Somerled

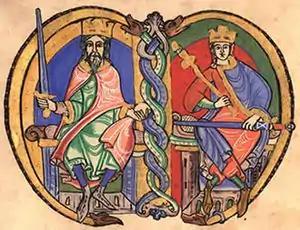
Mid-12th-century depiction of David I, and his grandson, Malcolm IV. Earlier that century, Somerled's family appears to have bound itself in marriage to an opposing branch of the Scottish royal house.

Somerled (died 1164), known in Middle Irish as Somairle, Somhairle, and Somhairlidh, and in Old Norse as Sumarliði , was a mid-12th-century Norse-Gaelic lord who, through marital alliance and military conquest, rose in prominence to create the Kingdom of Argyll and the Isles. Little is certain of Somerled's origins, although he may have been born in the north of Ireland and appears to have belonged to a Norse–Gaelic family of some prominence. His father, GilleBride, of royal Irish ancestry, appears to have conducted a marriage alliance with Máel Coluim mac Alaxandair, son of Alexander I of Scotland, and claimant to the Scottish throne. During a period of alliance with David I of Scotland, Somerled married Ragnhild, daughter of Óláfr Guðrøðarson, King of Man and the Isles in 1140. In 1153, Olaf of Man died and was succeeded by his son, Godred. But Godred Olafsson was a very unpopular ruler. Somerled was asked by Thorfinn Ottarson, a Manx chief, to allow Somerled's son, Dugall, to be appointed king of Man and the Isles. Somerled agreed and with 80 ships confronted Godred off the coast of Islay on January 5–6, 1156. After the sea battle, Somerled and Godred divided the Kingdom of Man and the Isles between them but Godred did not accept Dugall as King of Man. Accordingly, two years later, Somerled defeated and drove Godred from power. Dugall continued as King of Man and Somerled thus ruled the entire kingdom of Argyll, Man and the Isles until his death.